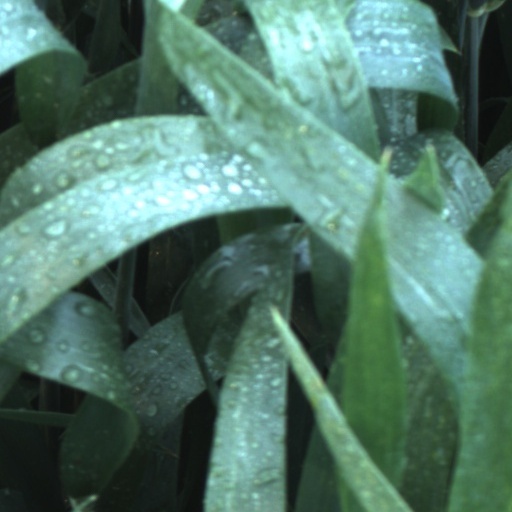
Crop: wheat